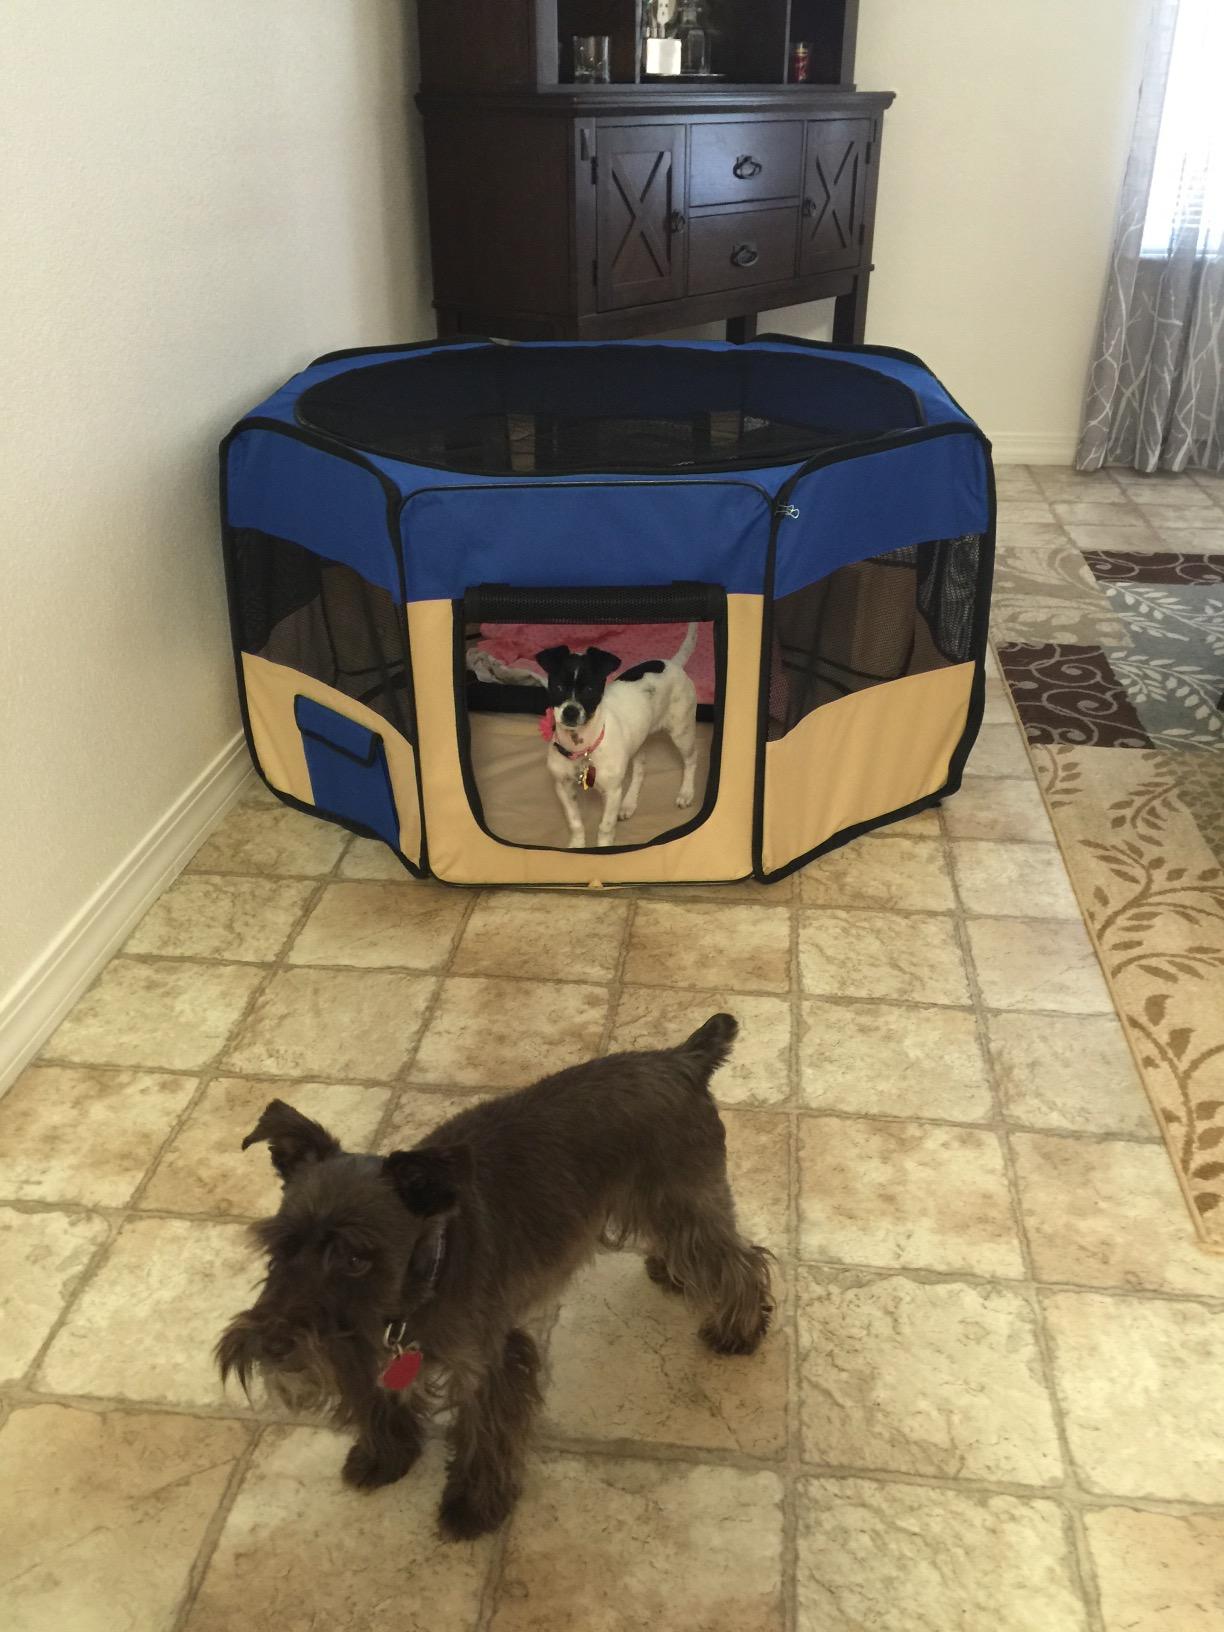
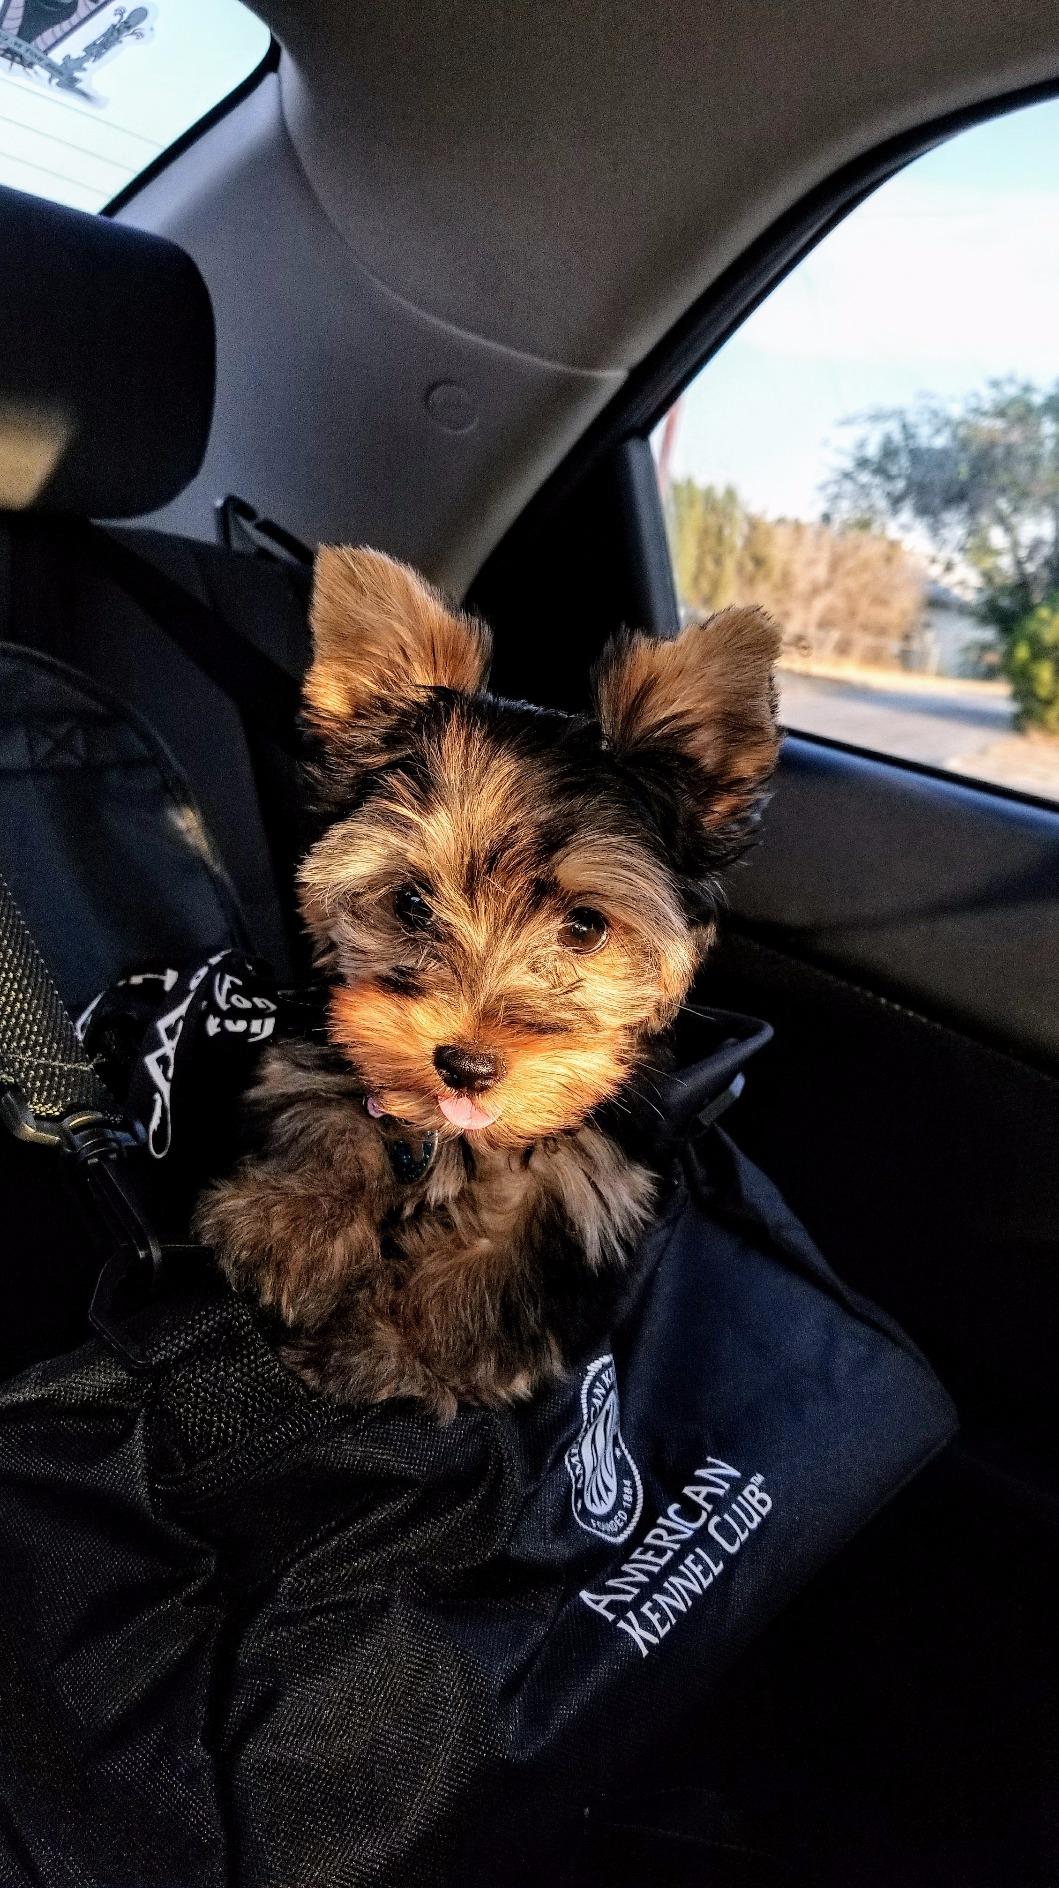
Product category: items_kennel
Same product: no